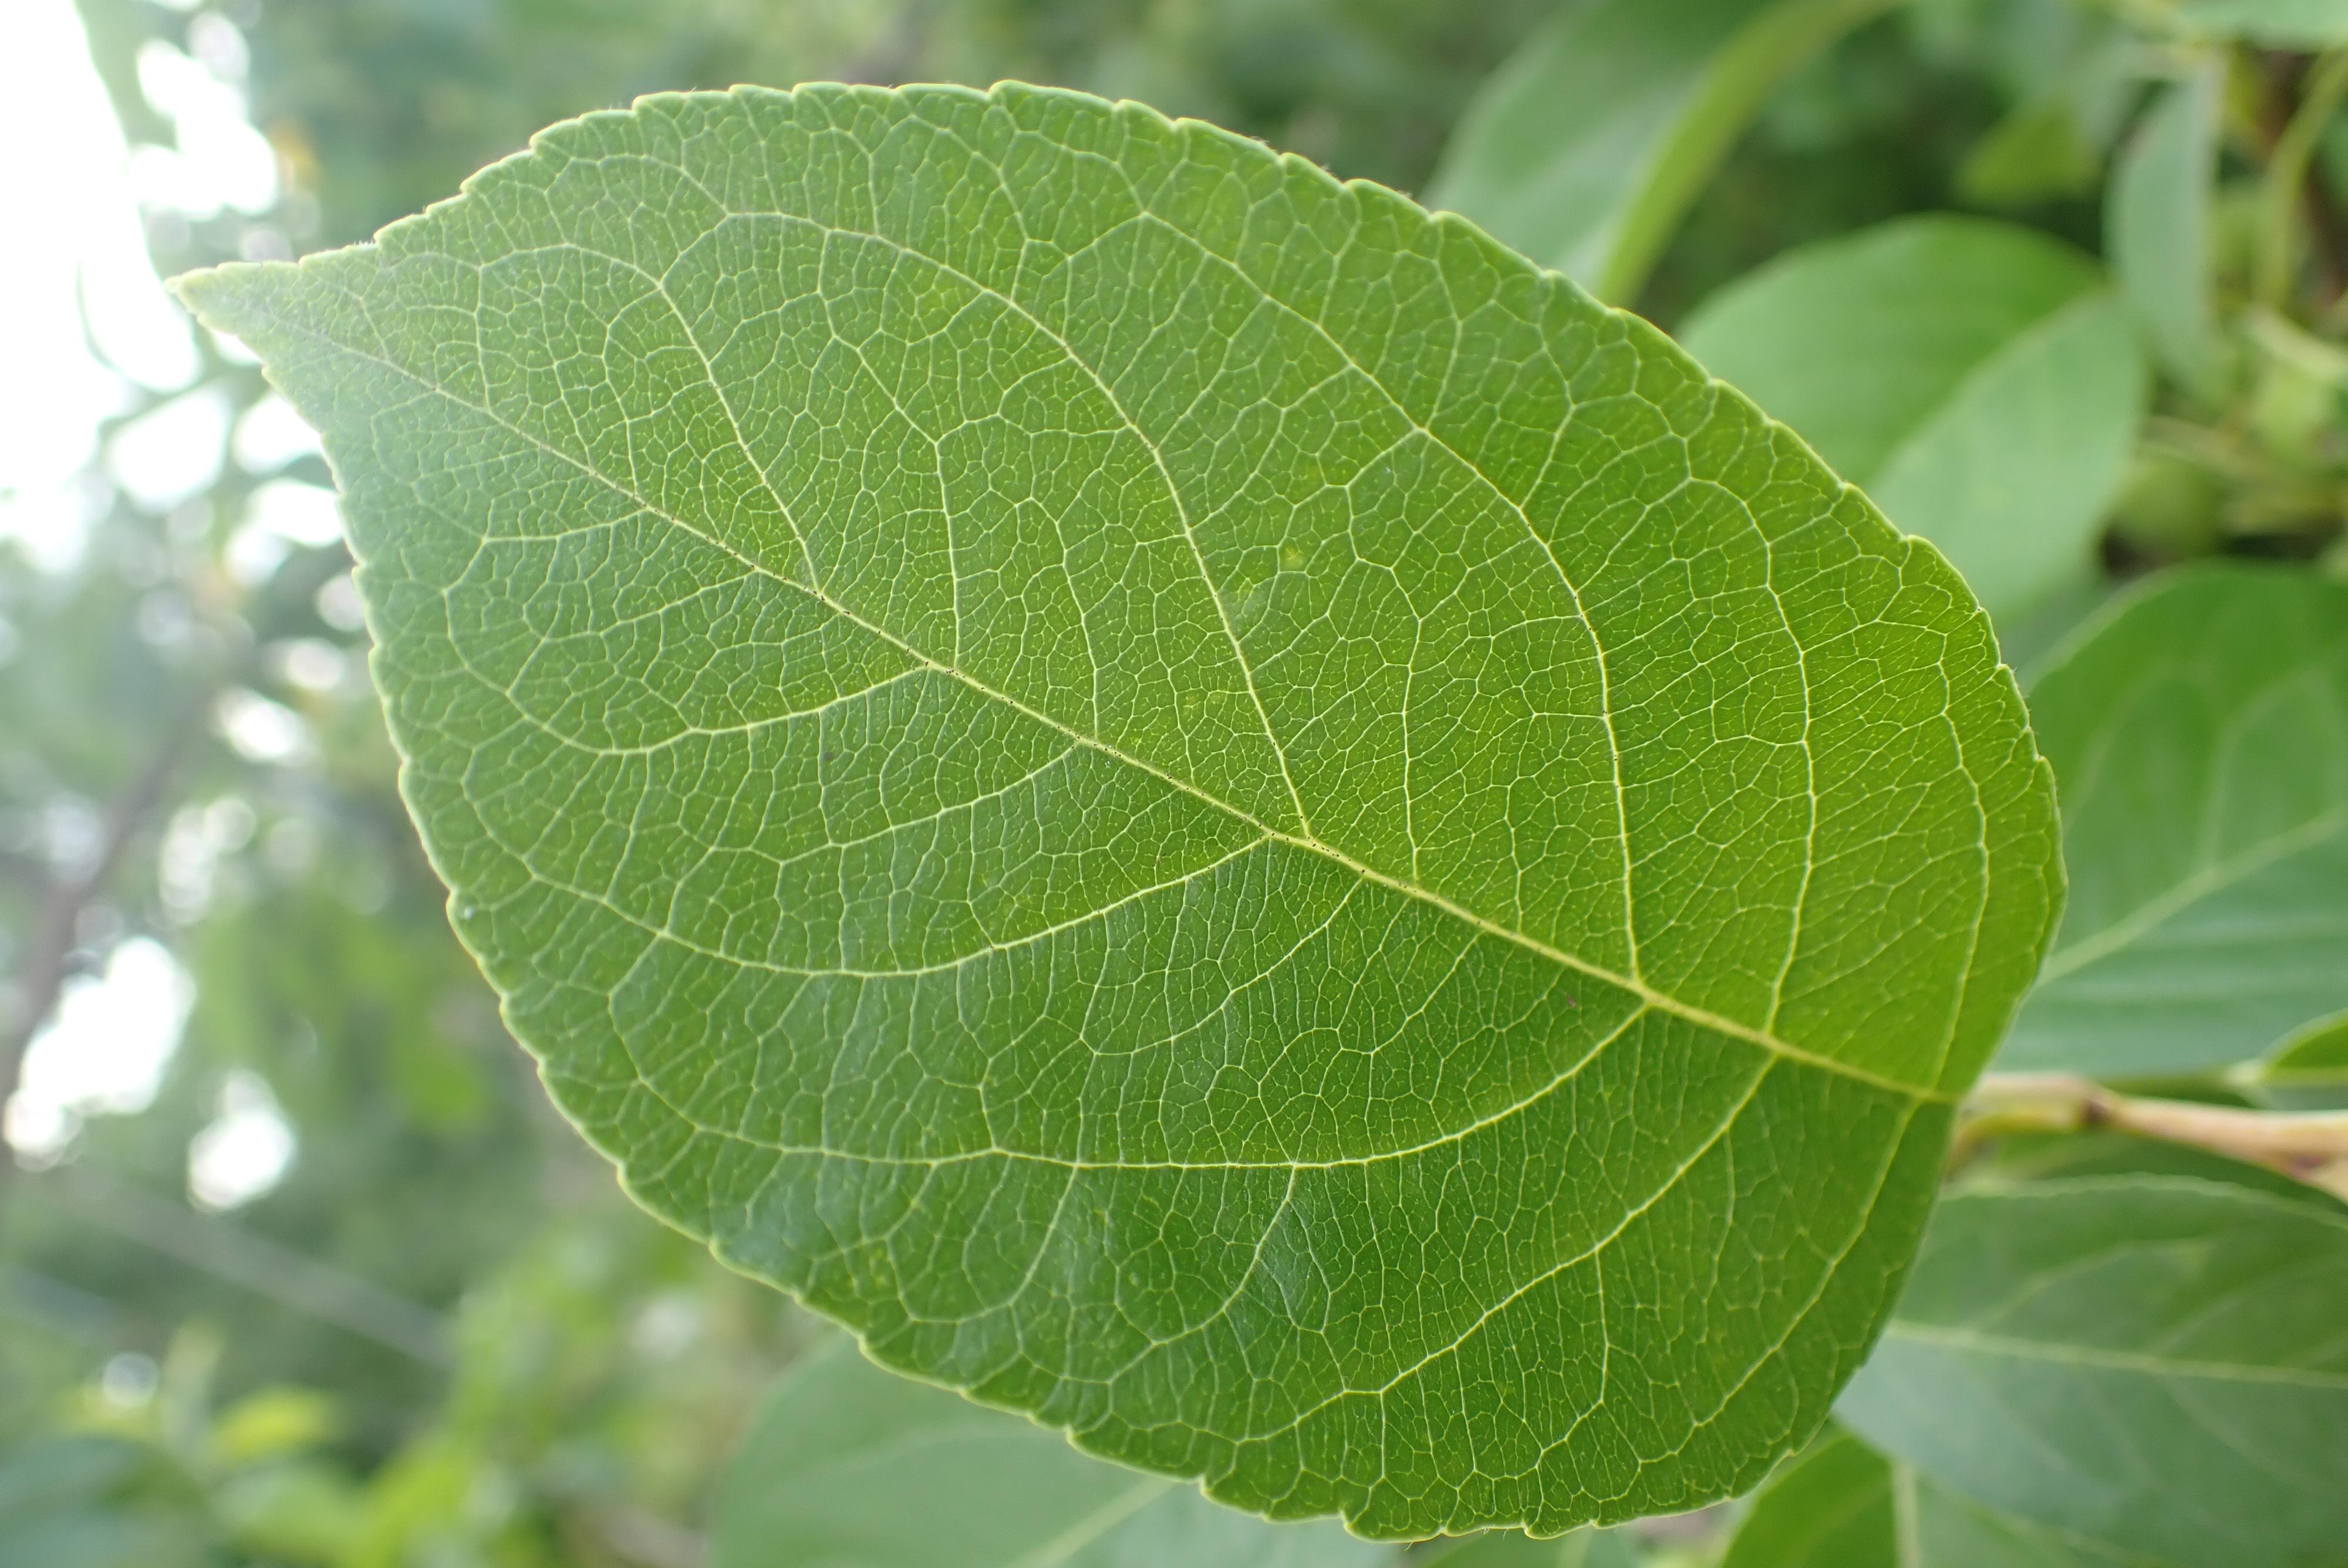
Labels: healthy